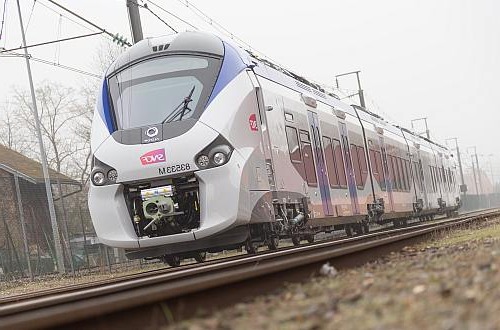
Vehicle type: Trains